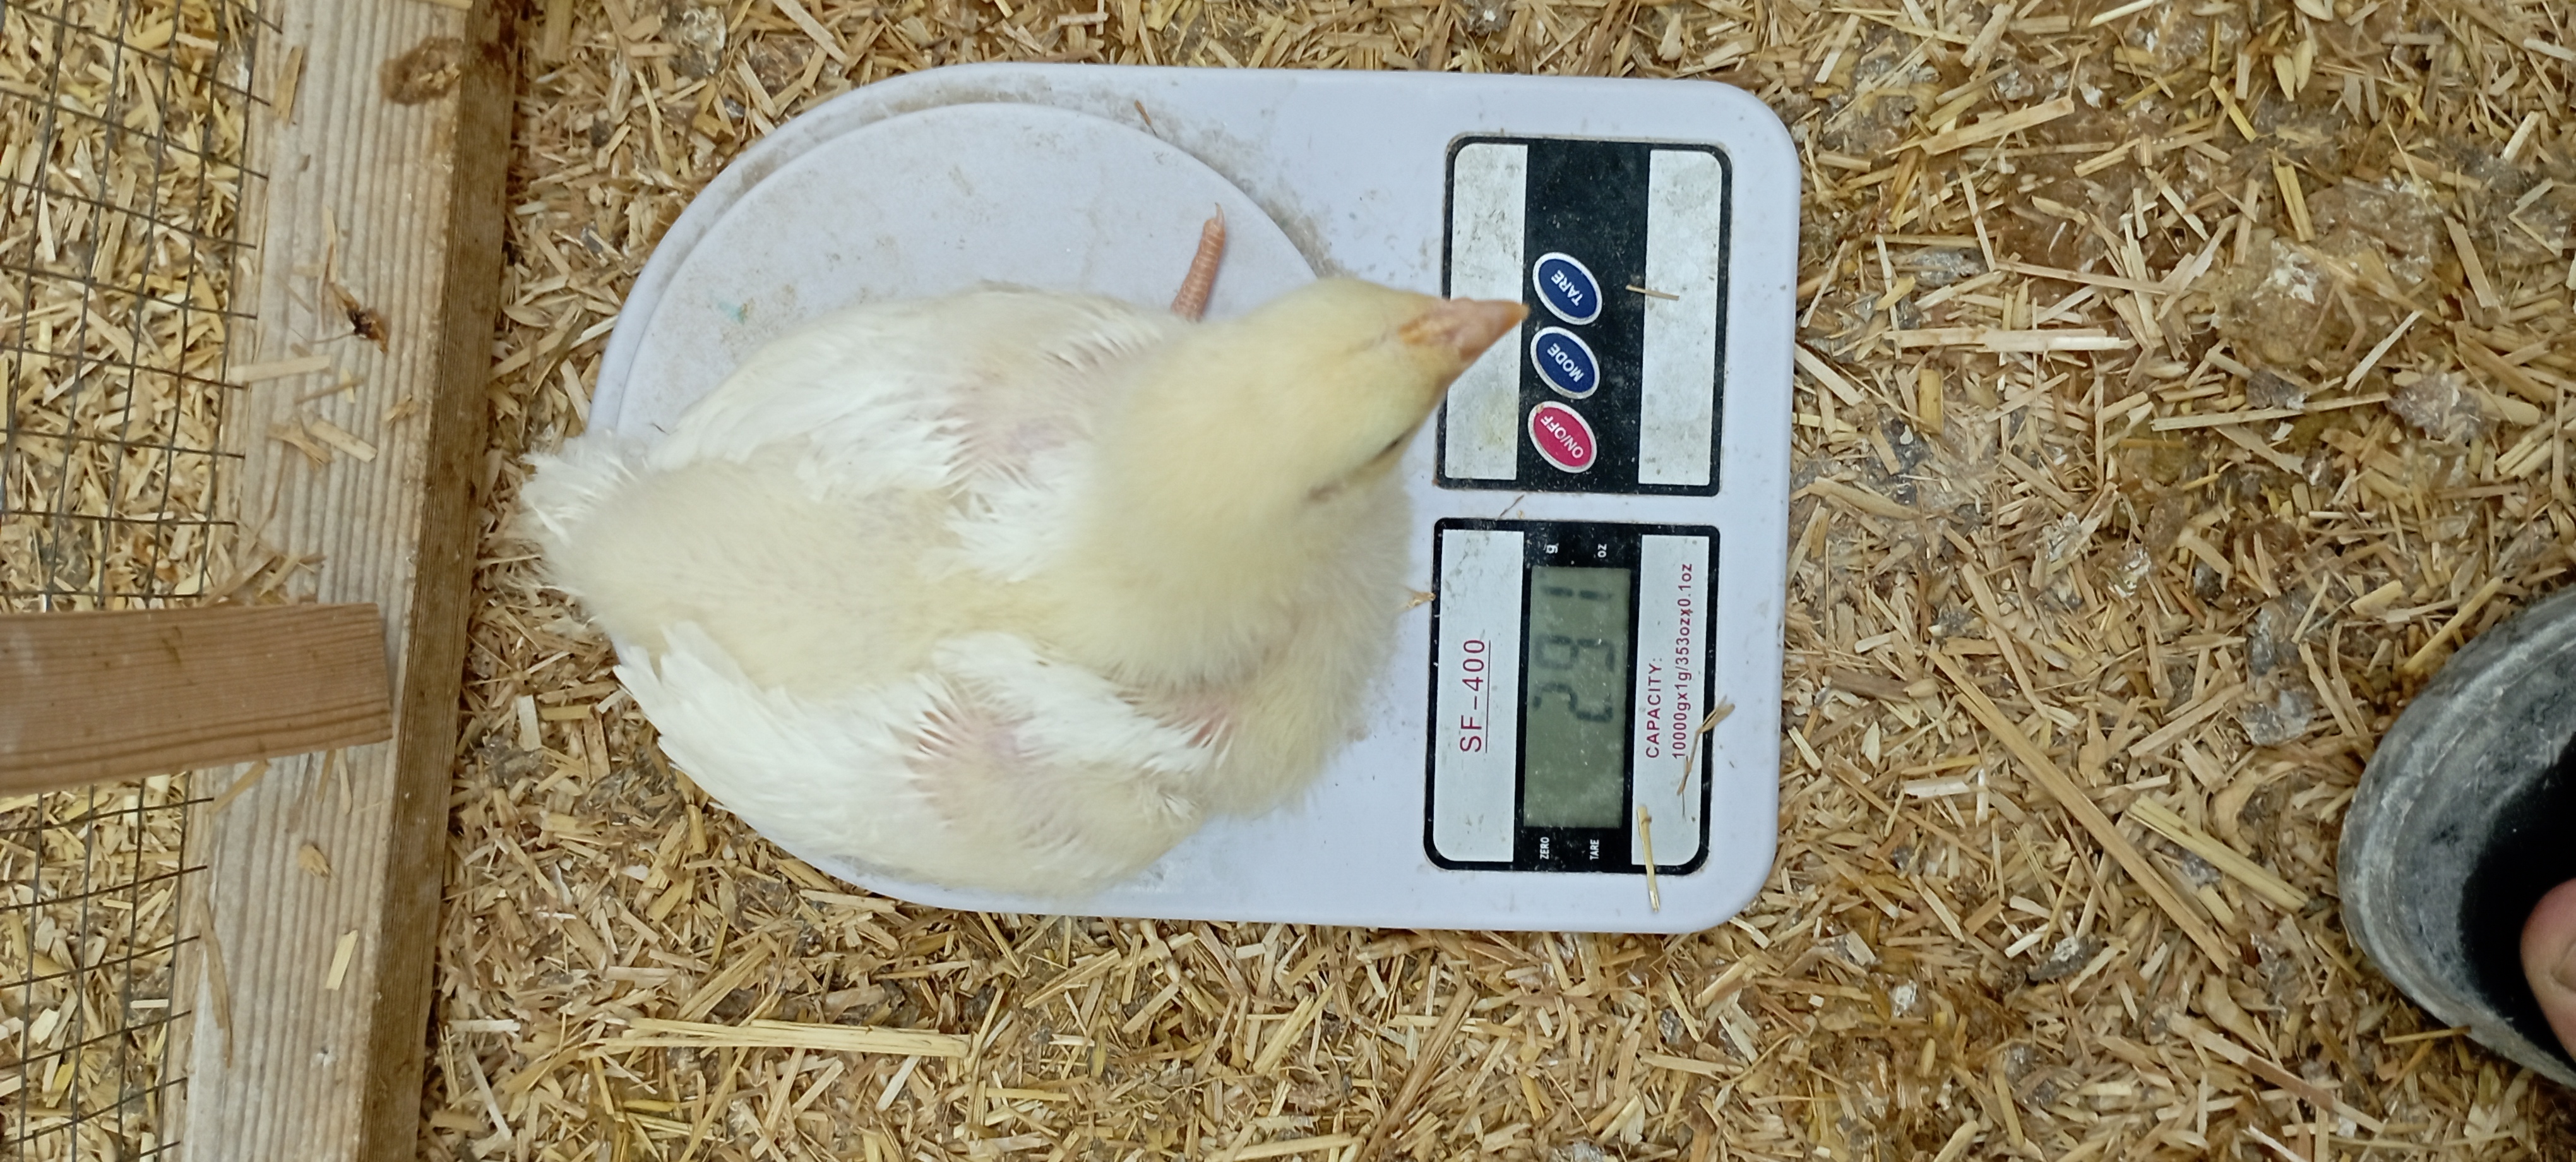
Weight: 292 g